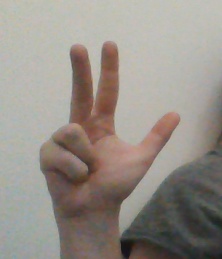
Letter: al